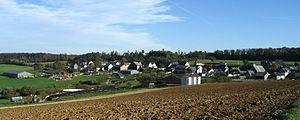
Rödelhausen est une municipalité du Verbandsgemeinde Kirchberg, dans l'arrondissement de Rhin-Hunsrück, en Rhénanie-Palatinat, dans l'ouest de l'Allemagne.